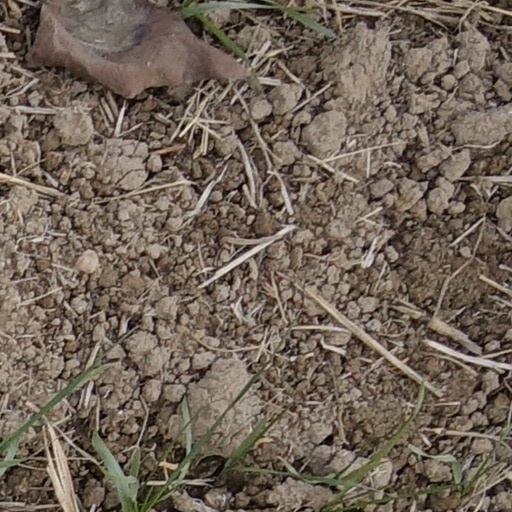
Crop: wheat